Mark E. Neely Jr.

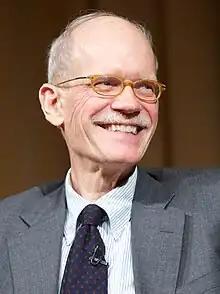
Neely in 2012

Mark E. Neely Jr. (born November 10, 1944, in Amarillo, Texas) is an American historian best known as an authority on the U.S. Civil War in general and Abraham Lincoln in particular.